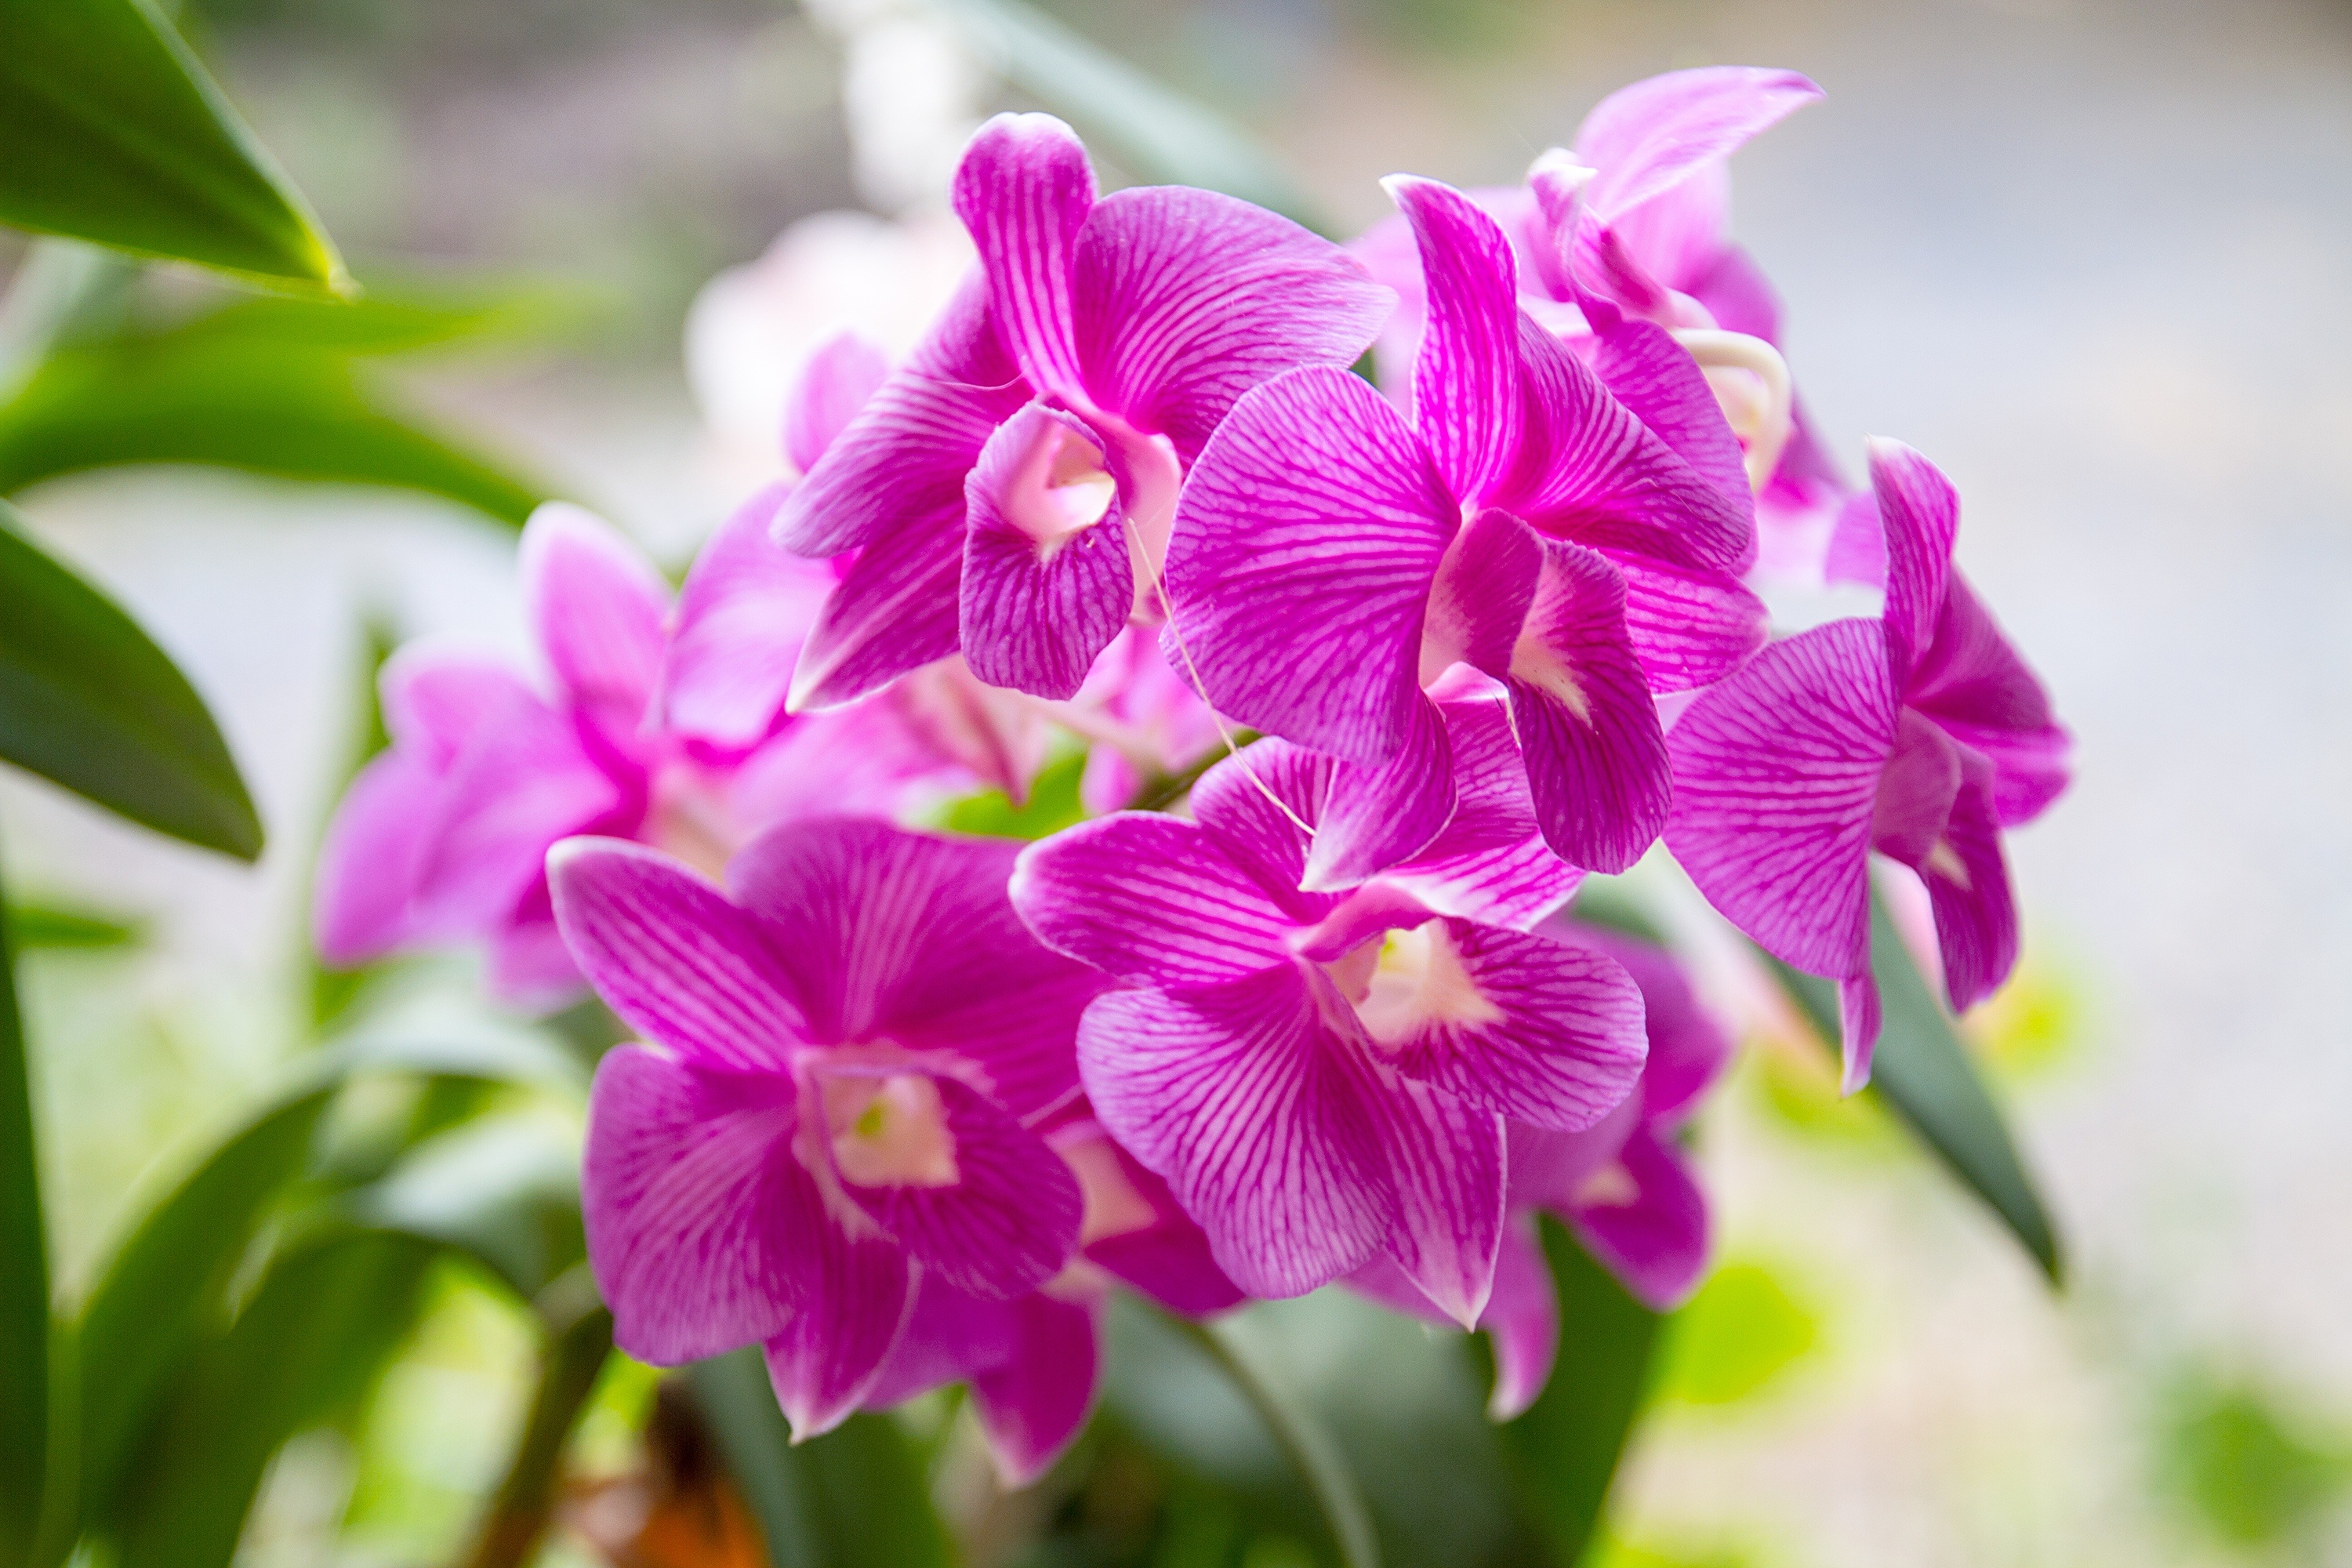
plant, flower, petal, botany, pink, flora, thailand, orchid, macro photography, flowering plant, pink orchid, cattleya, dendrobium, land plant, christmas orchid, cattleya labiata